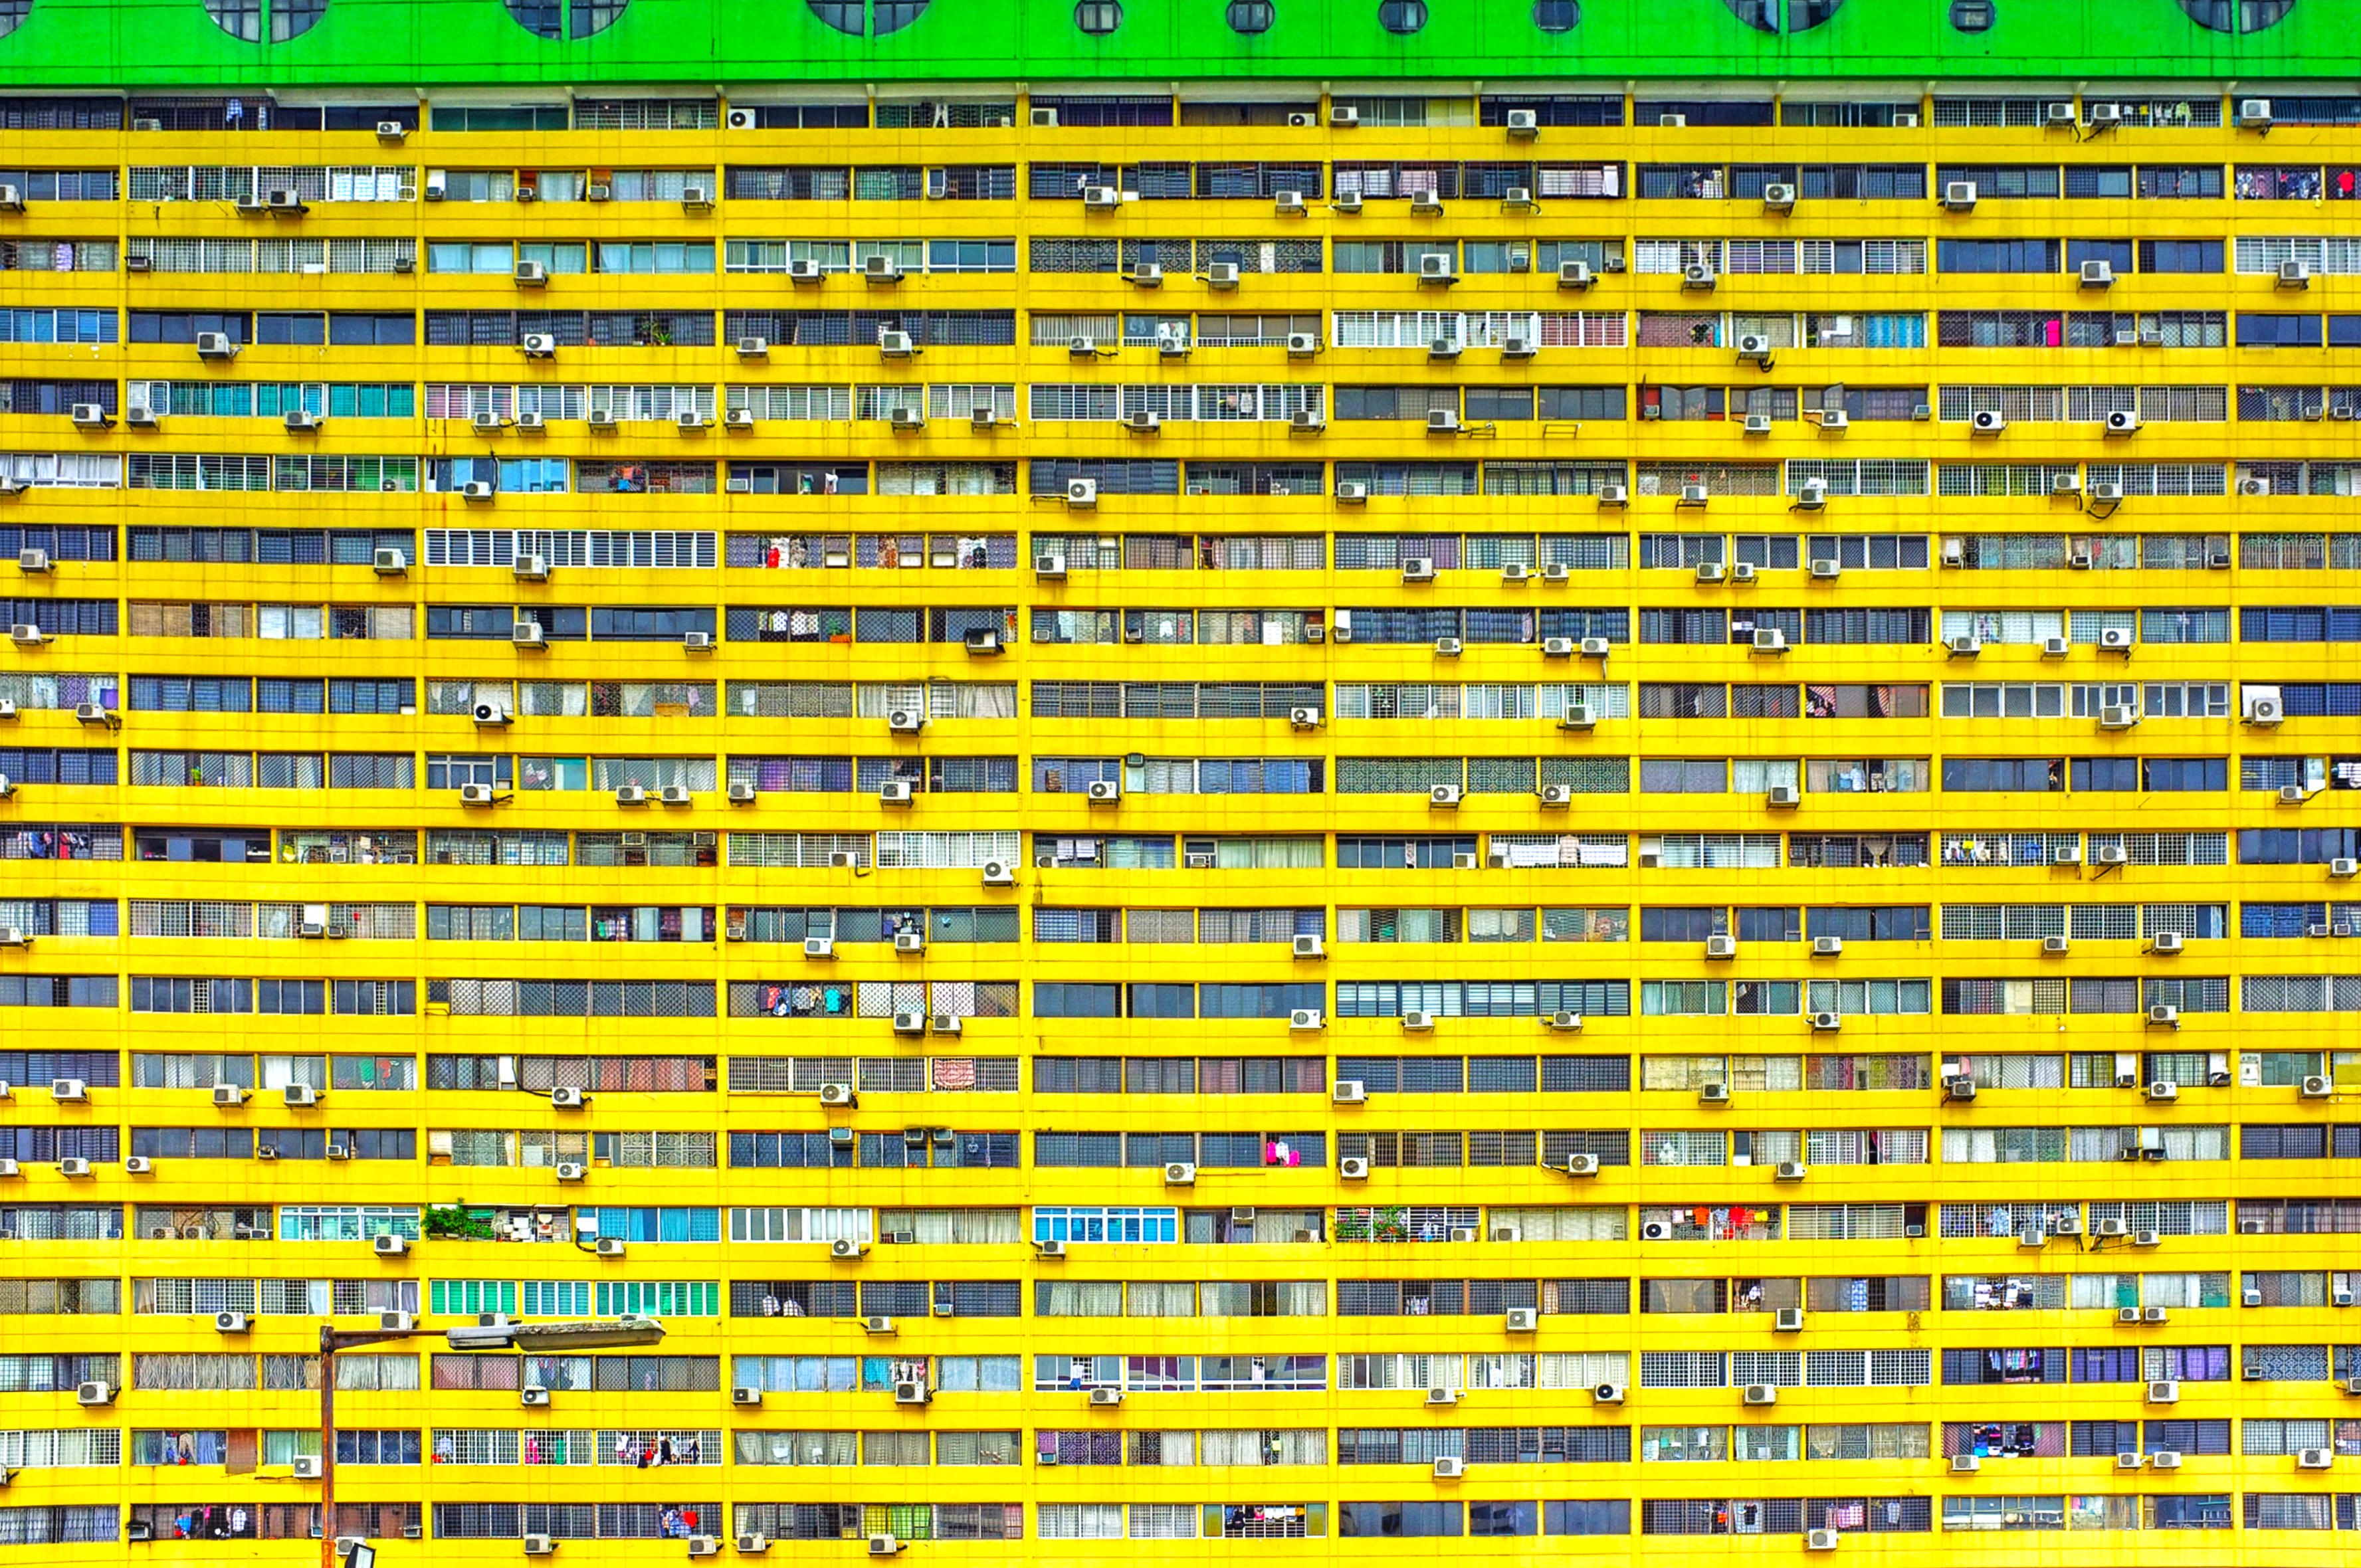
architecture, number, building, pattern, line, high rise, font, text, windows, shape